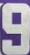
Number: 9